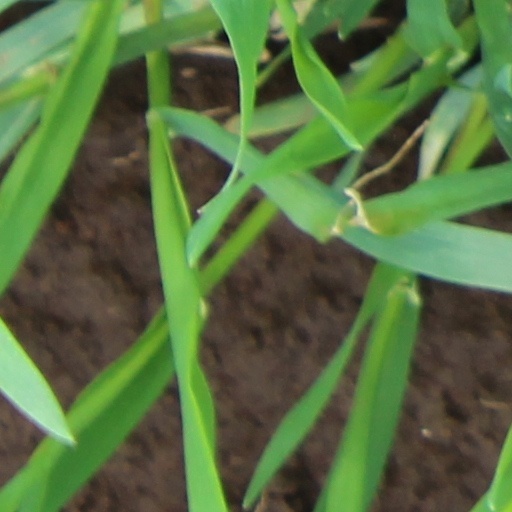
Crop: wheat